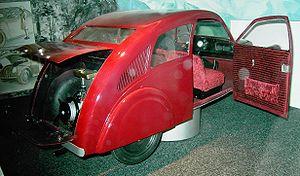
La Porsche Type 12, surnommée Auto für Jedermann est un prototype d'automobile créé par l'ingénieur Ferdinand Porsche pour la société Zündapp en 1931 et réalisé en 1932. Il est équipé d'un moteur en étoile à 5 cylindres et d'une suspension arrière à essieu oscillant. De forme arrondie, cette automobile est un des précurseurs du projet Volkswagen, qui donnera naissance à la Volkswagen Coccinelle.